Visual variable

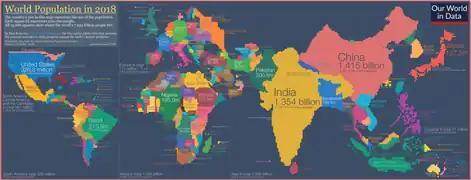
A cartogram representing population (a ratio or count-level property) by size.

The size of a symbol is how much space it occupies. This commonly refers to the area of point symbols, and the thickness of line symbols. Size differences are relatively easy to recognize, making it a useful variable to convey information, such as a quantitative amount of something, or relative importance. Studies have shown that humans are better at judging relative differences in linear distance (e.g. one road being twice as thick as another) than relative differences in area (e.g., one circle having twice the area of another). Such estimations are the most accurate from squares. Area differences of circles are generally underestimated, but there is a large variation between people in ability to estimate two-dimensional size. Correctly estimating relative volume has proven even more difficult.